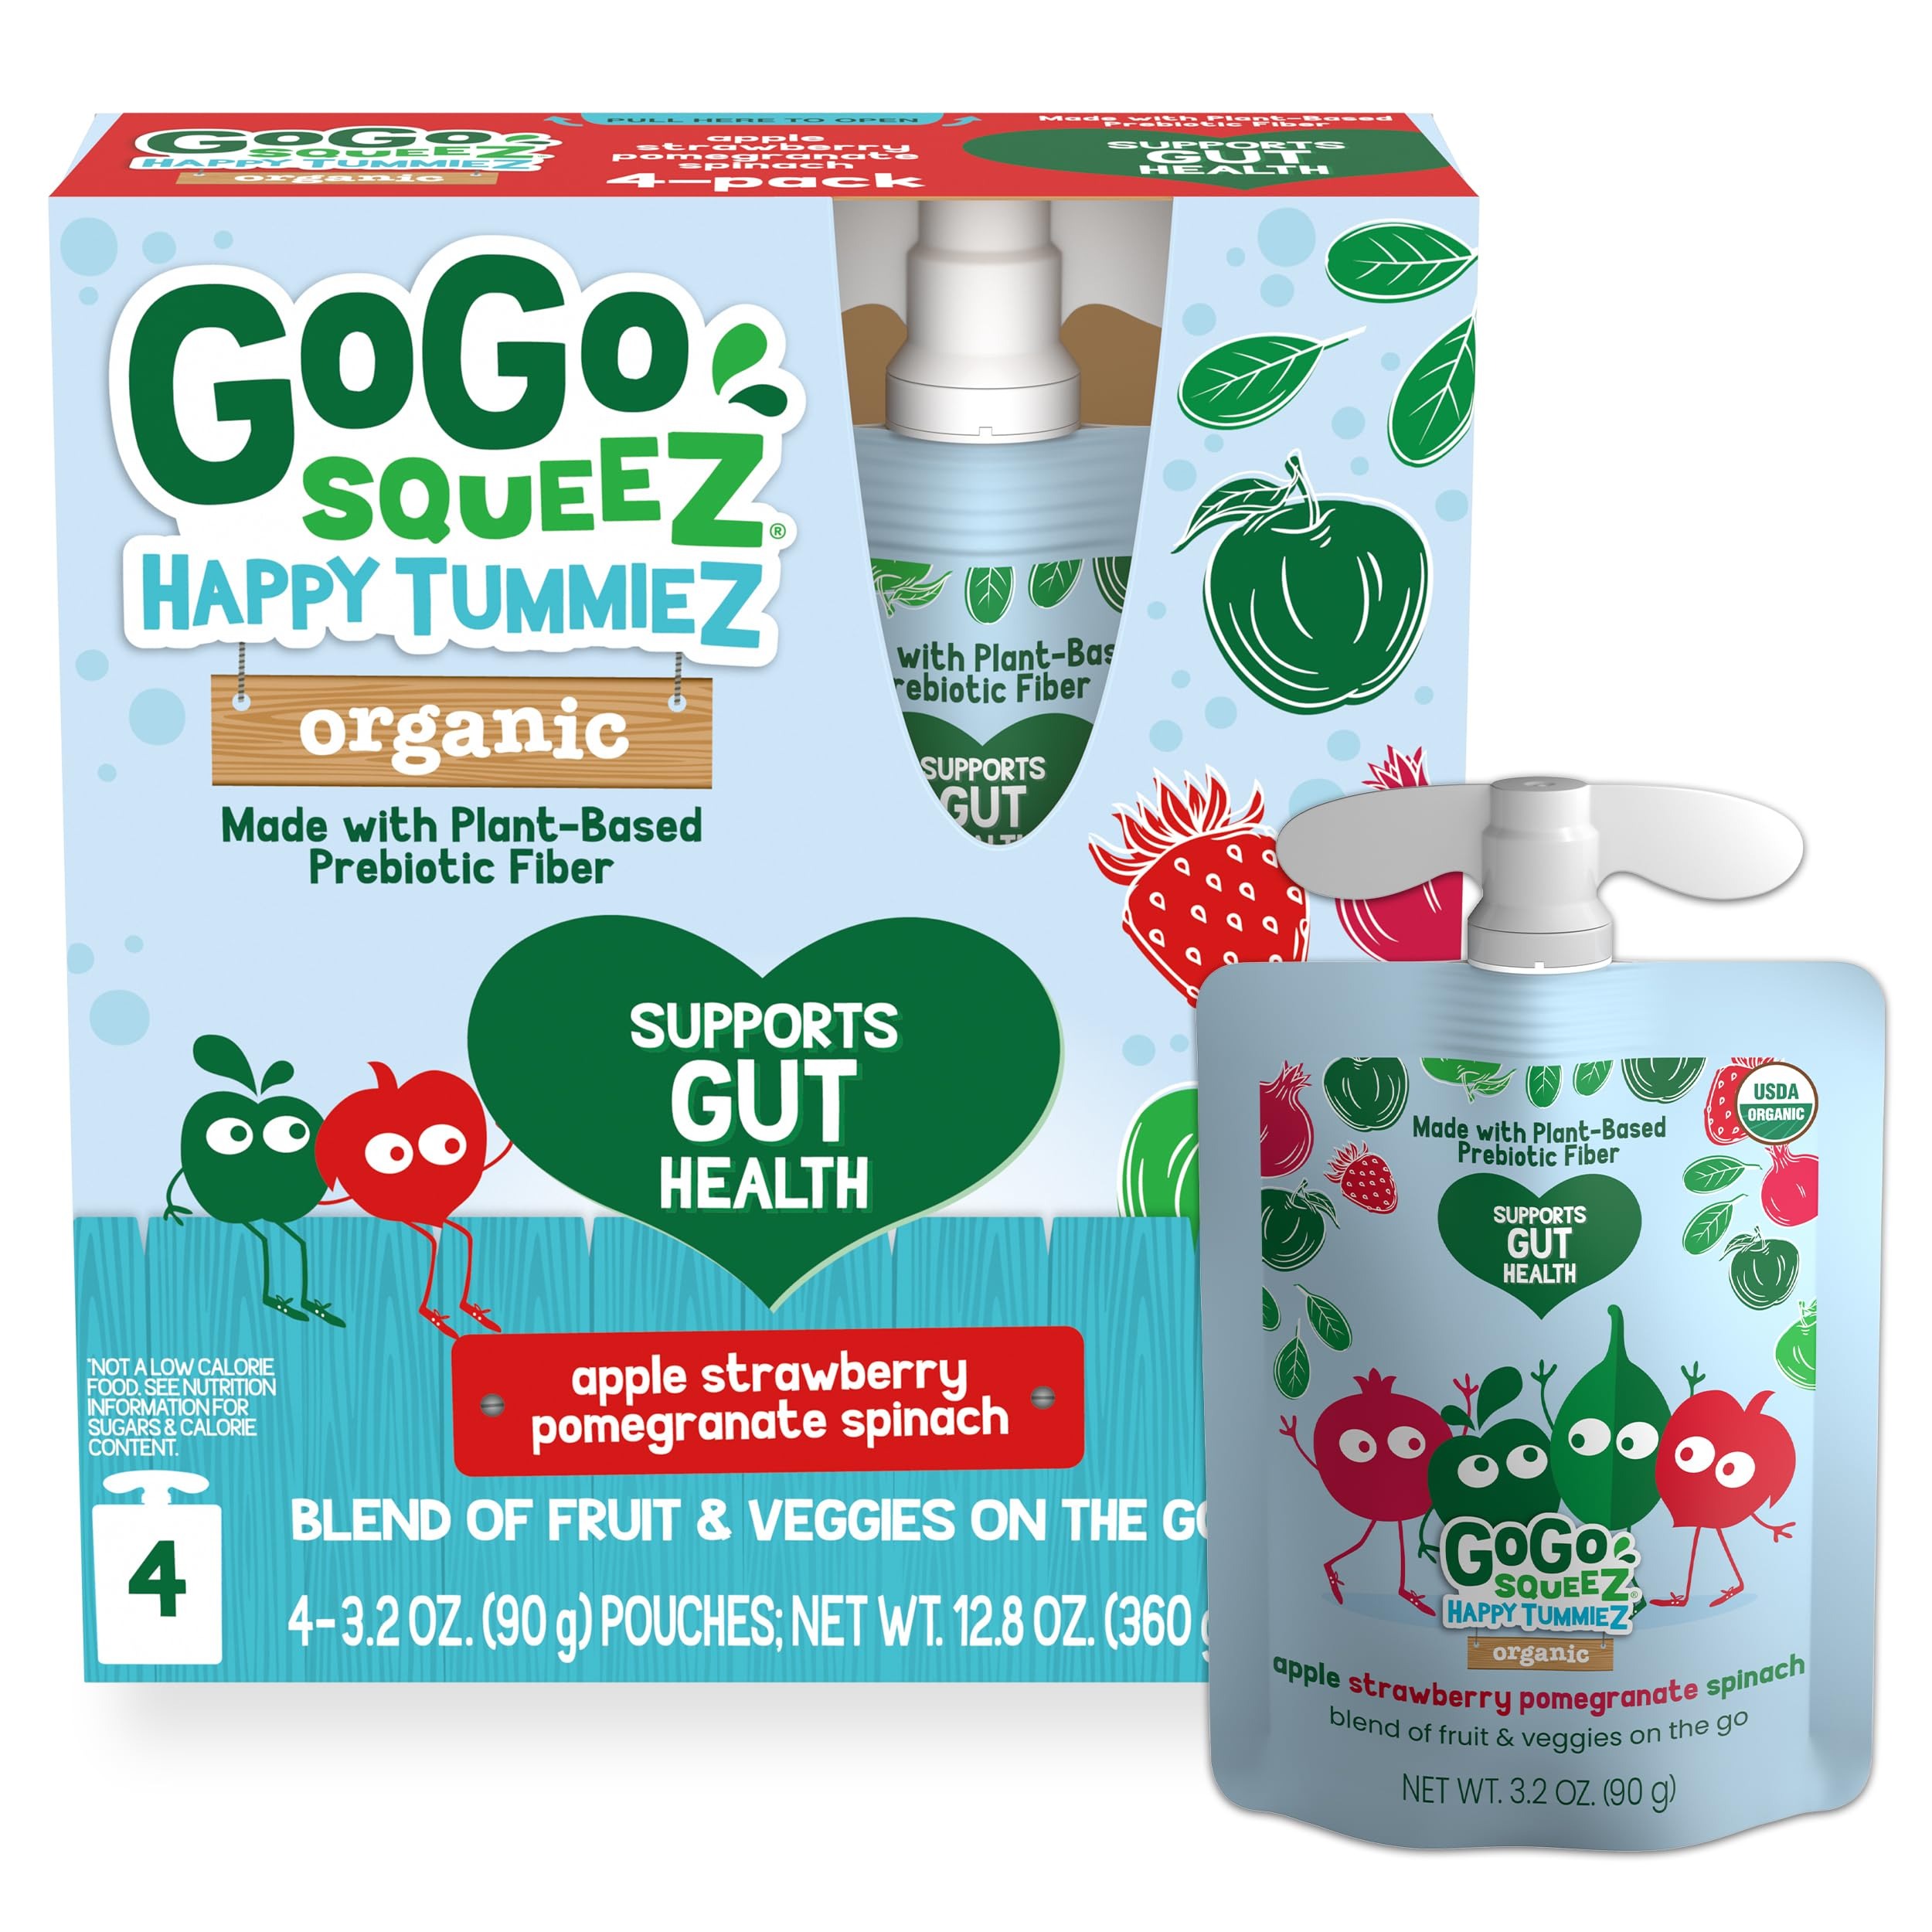
Item Name: GoGo squeeZ Happy tummieZ Organic Apple Strawberry Pomegranate Spinach, 3.2 oz (Pack of 4), Kids Snacks with Prebiotic Fiber, Gluten Free, Nut Free, Dairy Free Gut-Friendly Snack
Bullet Point 1: GoGo squeeZ Happy tummieZ is made from 100% fruit and veggies and prebiotic fiber with no high fructose corn syrup, no added colors, flavors or preservatives and no sugar added*
Bullet Point 2: Stock your pantry or fridge with this pack of 4, 3.2 ounce kids snacks packed with prebiotic fiber; GoGo squeeZ Happy tummieZ prebiotic fiber snack pouches are kitchen pantry safe (no refrigeration required)
Bullet Point 3: GoGo squeeZ Happy tummieZ kids snack pouches are Non-GMO Project Verified, Kosher certified, gluten free, nut free and dairy free; Our kids snacks are free from all 9 major allergens and BPA-free
Bullet Point 4: 1 pouch of GoGo squeeZ Happy tummieZ contains at least 2.5g of the 5g of inulin prebiotic fiber needed to support the gut; We recommend eating 1-2 pouches a day
Bullet Point 5: Pack these plant based snacks in a lunch box, backpack, beach bag or travel bag to make kids smile at lunch, after games or play time, during a car ride, trip to the airport, family road trip or on any adventure; Great after school snacks for kids
Value: 12.7
Unit: Ounce

Price: 3.48